Dance Prone

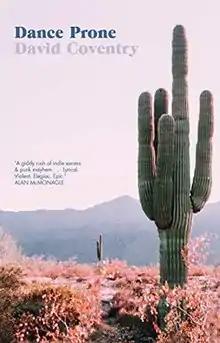
First edition (publ. Picador)

Dance Prone is the second novel by New Zealand author David Coventry. Released in July 2020, the novel examines the post-hardcore scene in the US during the mid-1980s and the traumatic effects of sexual abuse met upon several of the novels characters over the following decades. 'Filtered through a screen of trauma and amnesia' the novel is 'part whodunnit, and part philosophical voyage.'